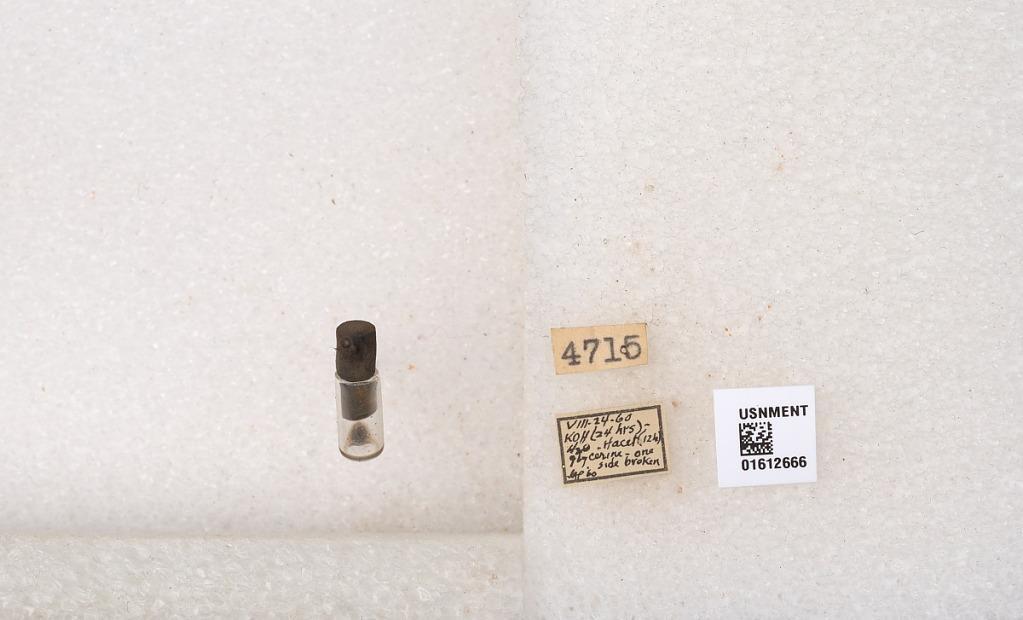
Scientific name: Xylocopa
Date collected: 1960-8-24